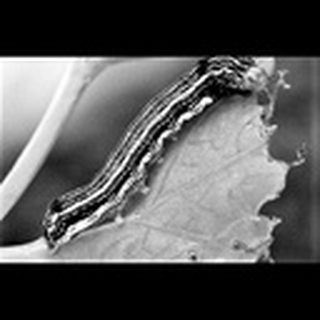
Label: cotton_army_worm